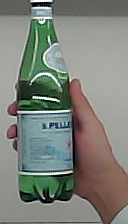
Product: sanpellegrino_water